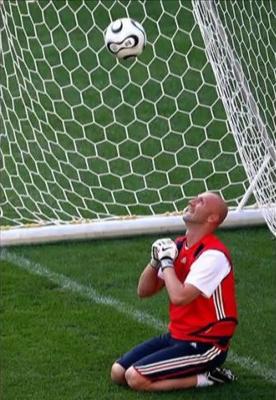
回答: おおっとこれは?礼拝だぁ!最悪のタイミングで礼拝の時間を迎えてしまったぁぁ!信じるものは救われなぃぃ!